Liberal Mid-America Regional Airport

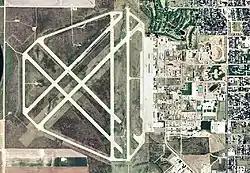
USGS 2006 orthophoto

Liberal Mid-America Regional Airport is two miles west of Liberal, in Seward County, Kansas. It is used for general aviation and is subsidized by the Essential Air Service program. Formerly Liberal Municipal Airport, it hosts the Mid-America Air Museum.